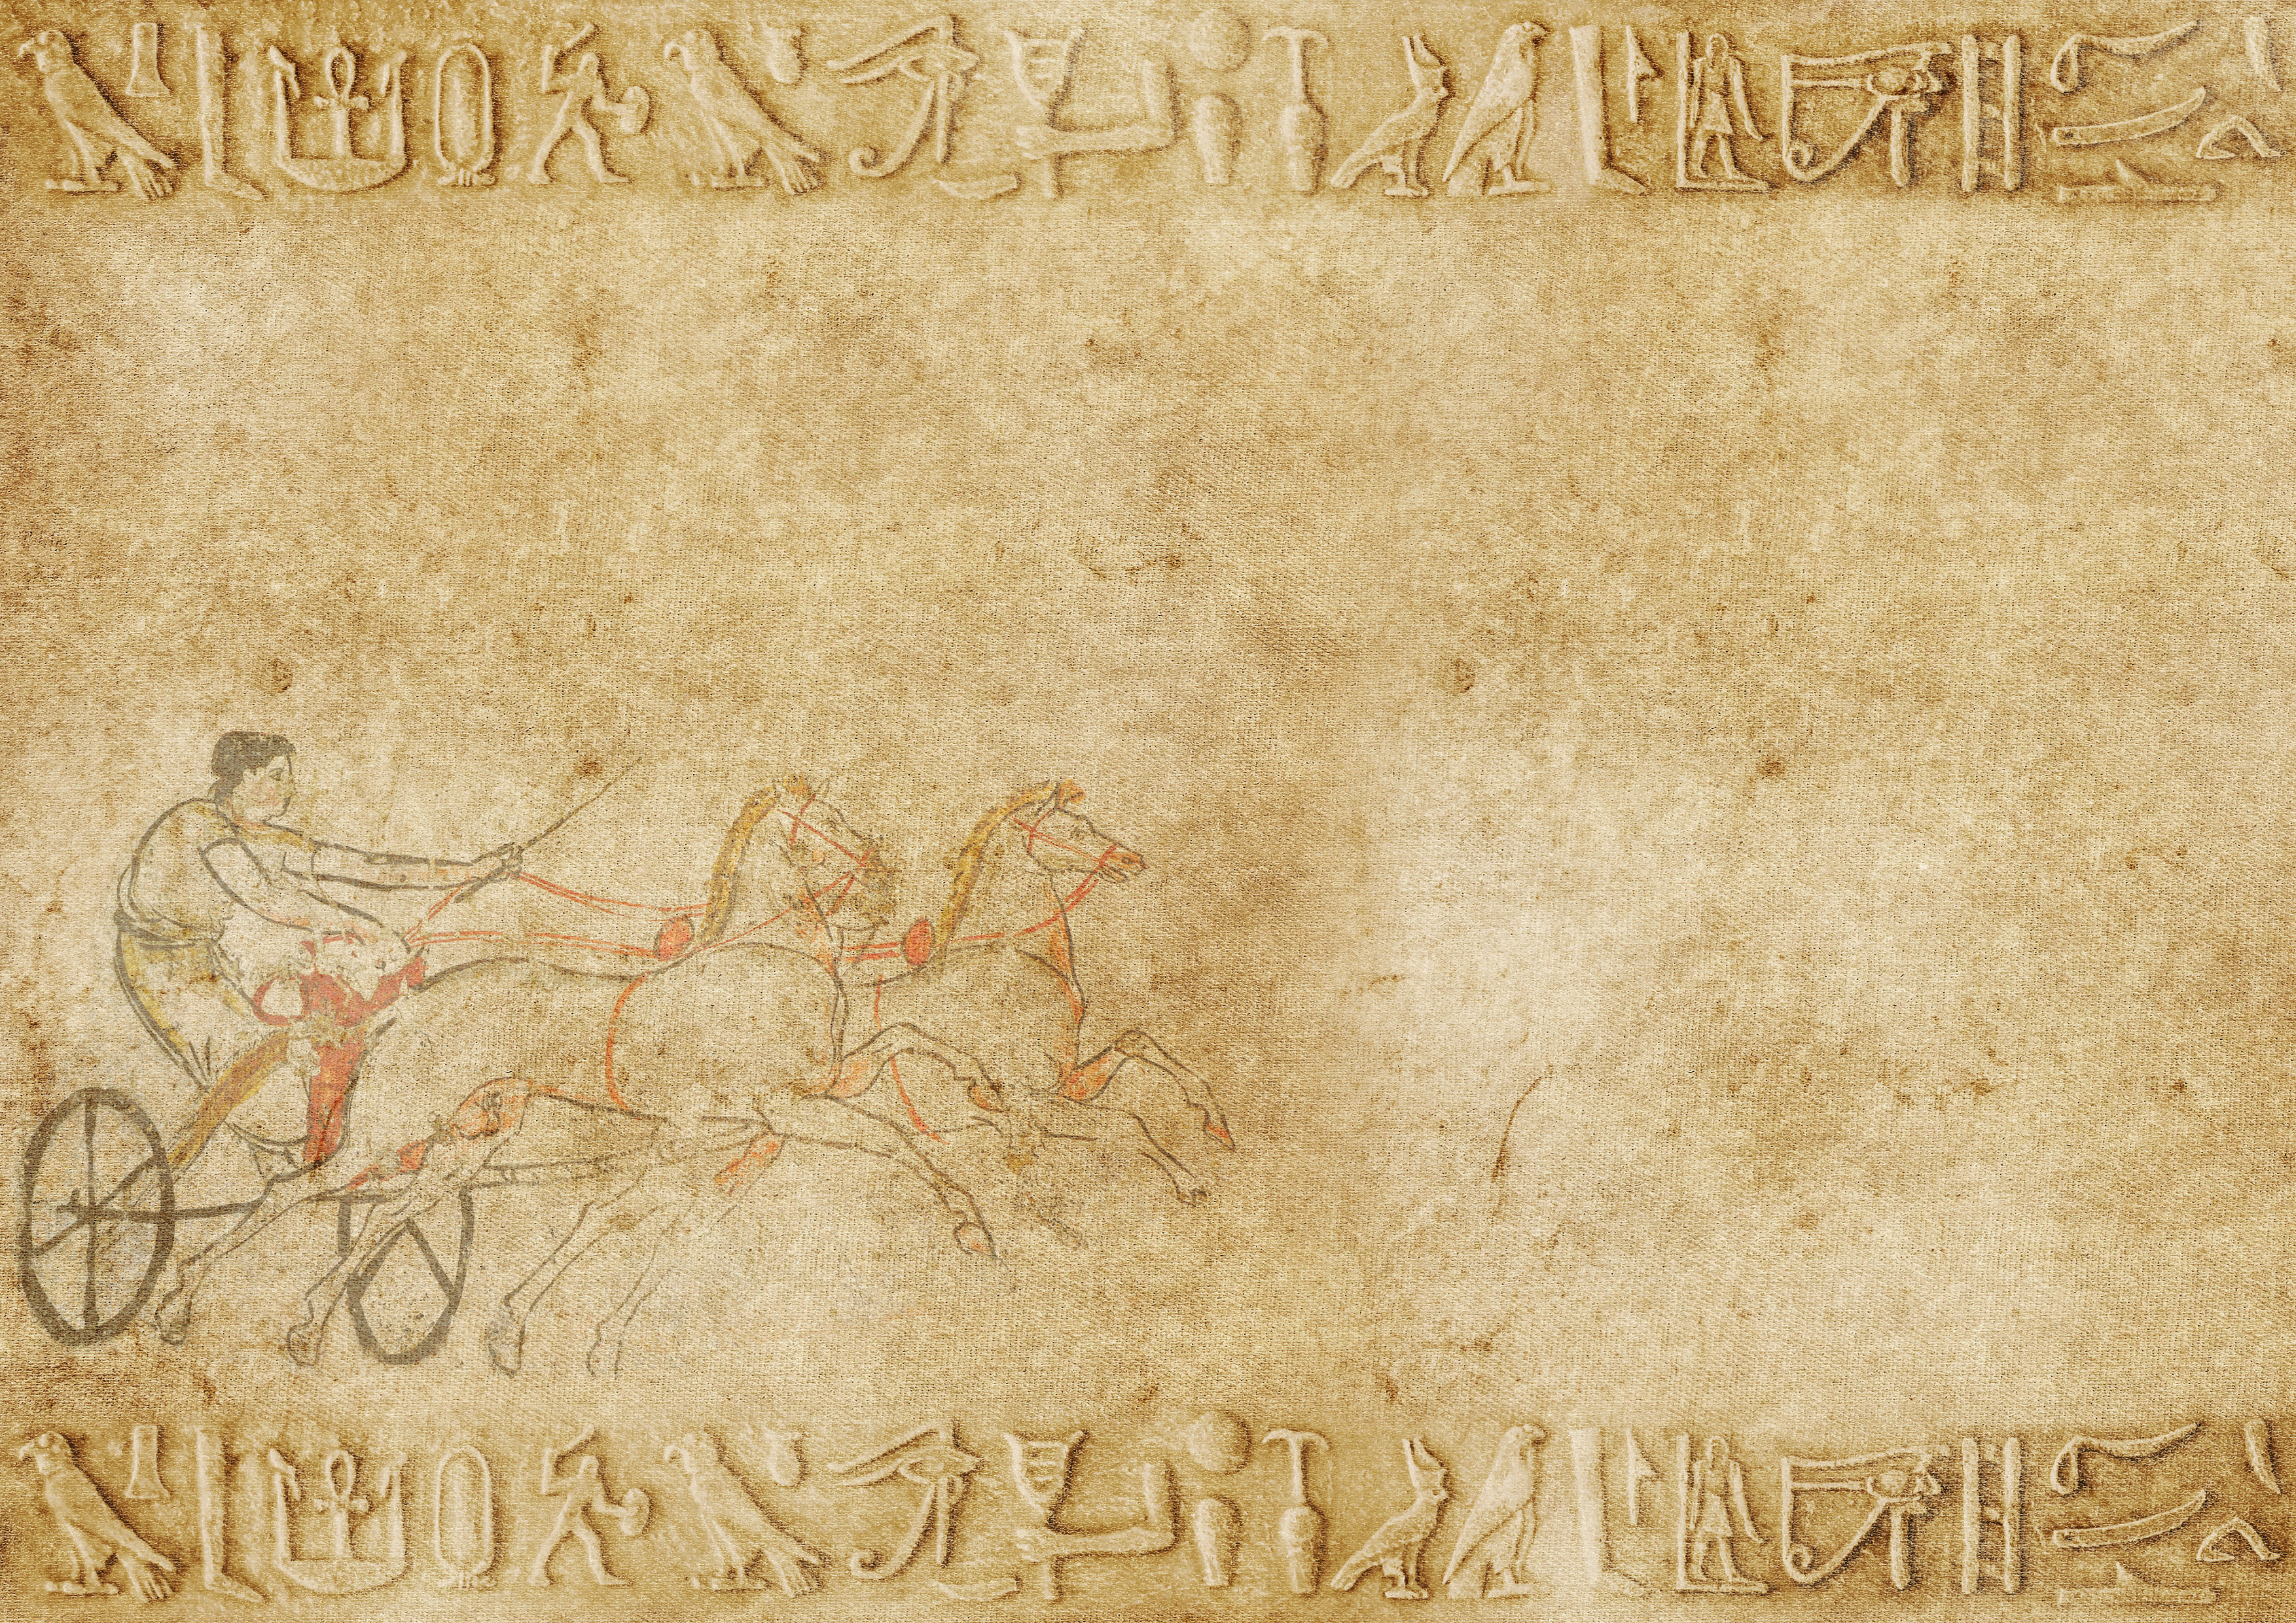
background, vintage, old, antique, war chariot, egypt, hieroglyphics, frame, horses, archaeology, empty, letterhead, greeting card, nostalgia, writing, text free space, roman, greek, structure, decorative, text, history, font, ancient history, pattern, relief, stock photography